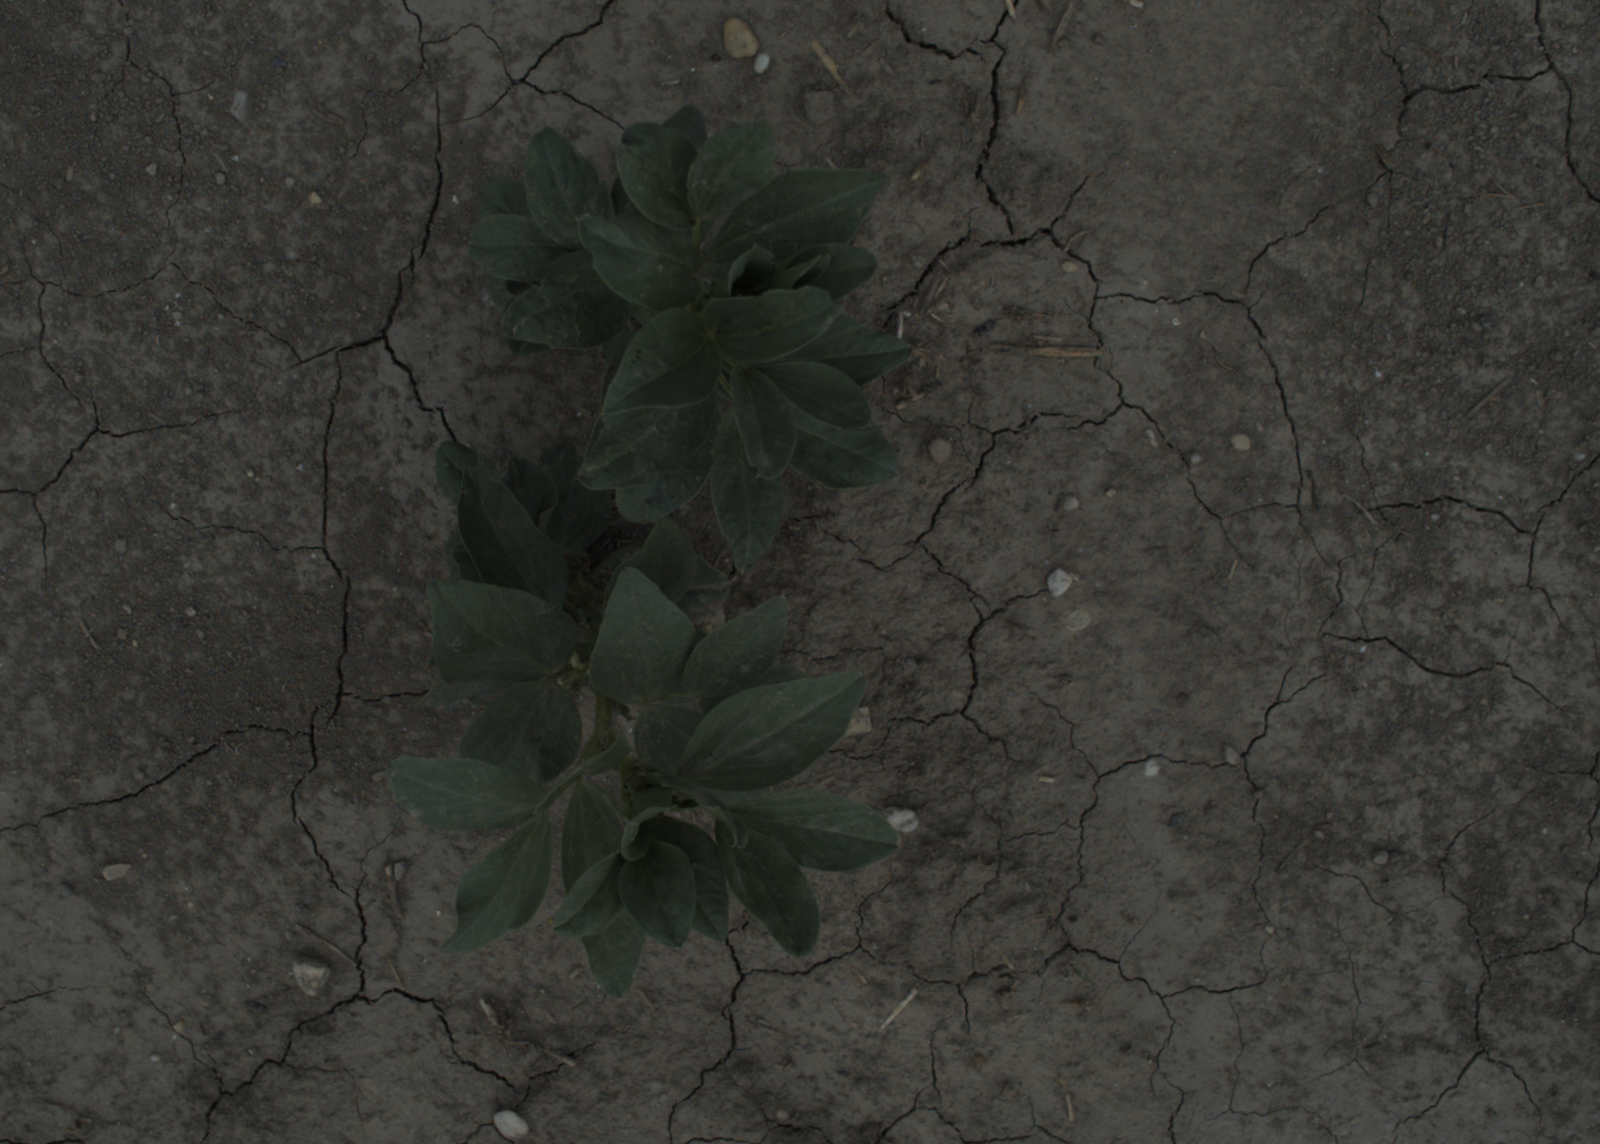
Capture date: 21.07.2021 12:54:26
Weather: mixed
Wind: medium
Seeding date: 08.06.2021
Plant canopy height (mm): 962